Leif Larsen

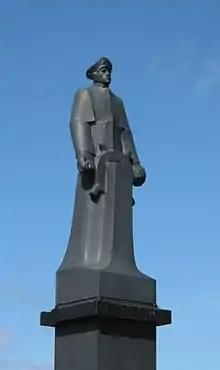
Statue of Leif Andreas Larsen on Bryggen in Bergen, his birthplace

After the war Larsen had a major role in organising the naval branch of the Norwegian Home Guard.